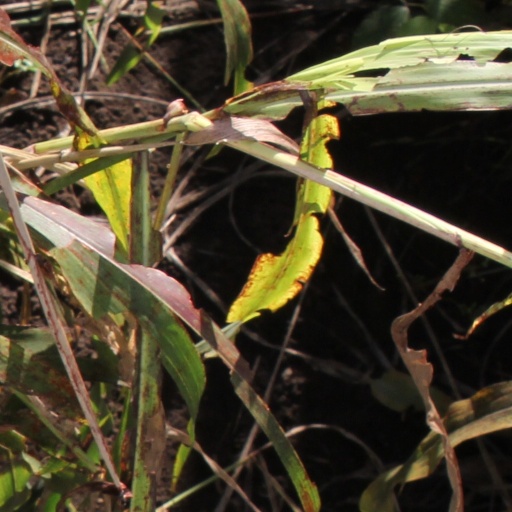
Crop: sorghum